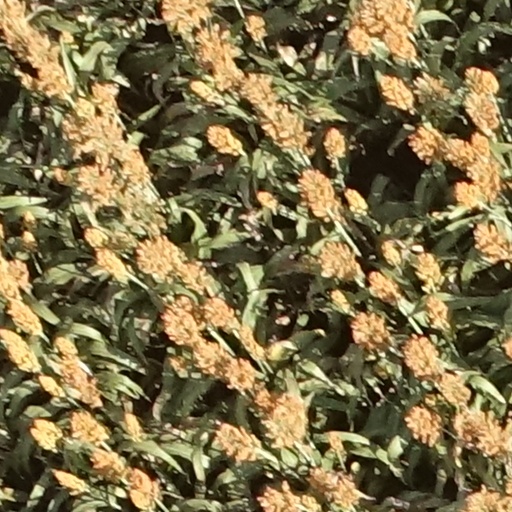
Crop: sorghum